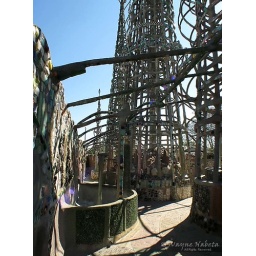
Some speculate this is a baptismal.  It's believed Simon Rodia built a church in the tower structures.